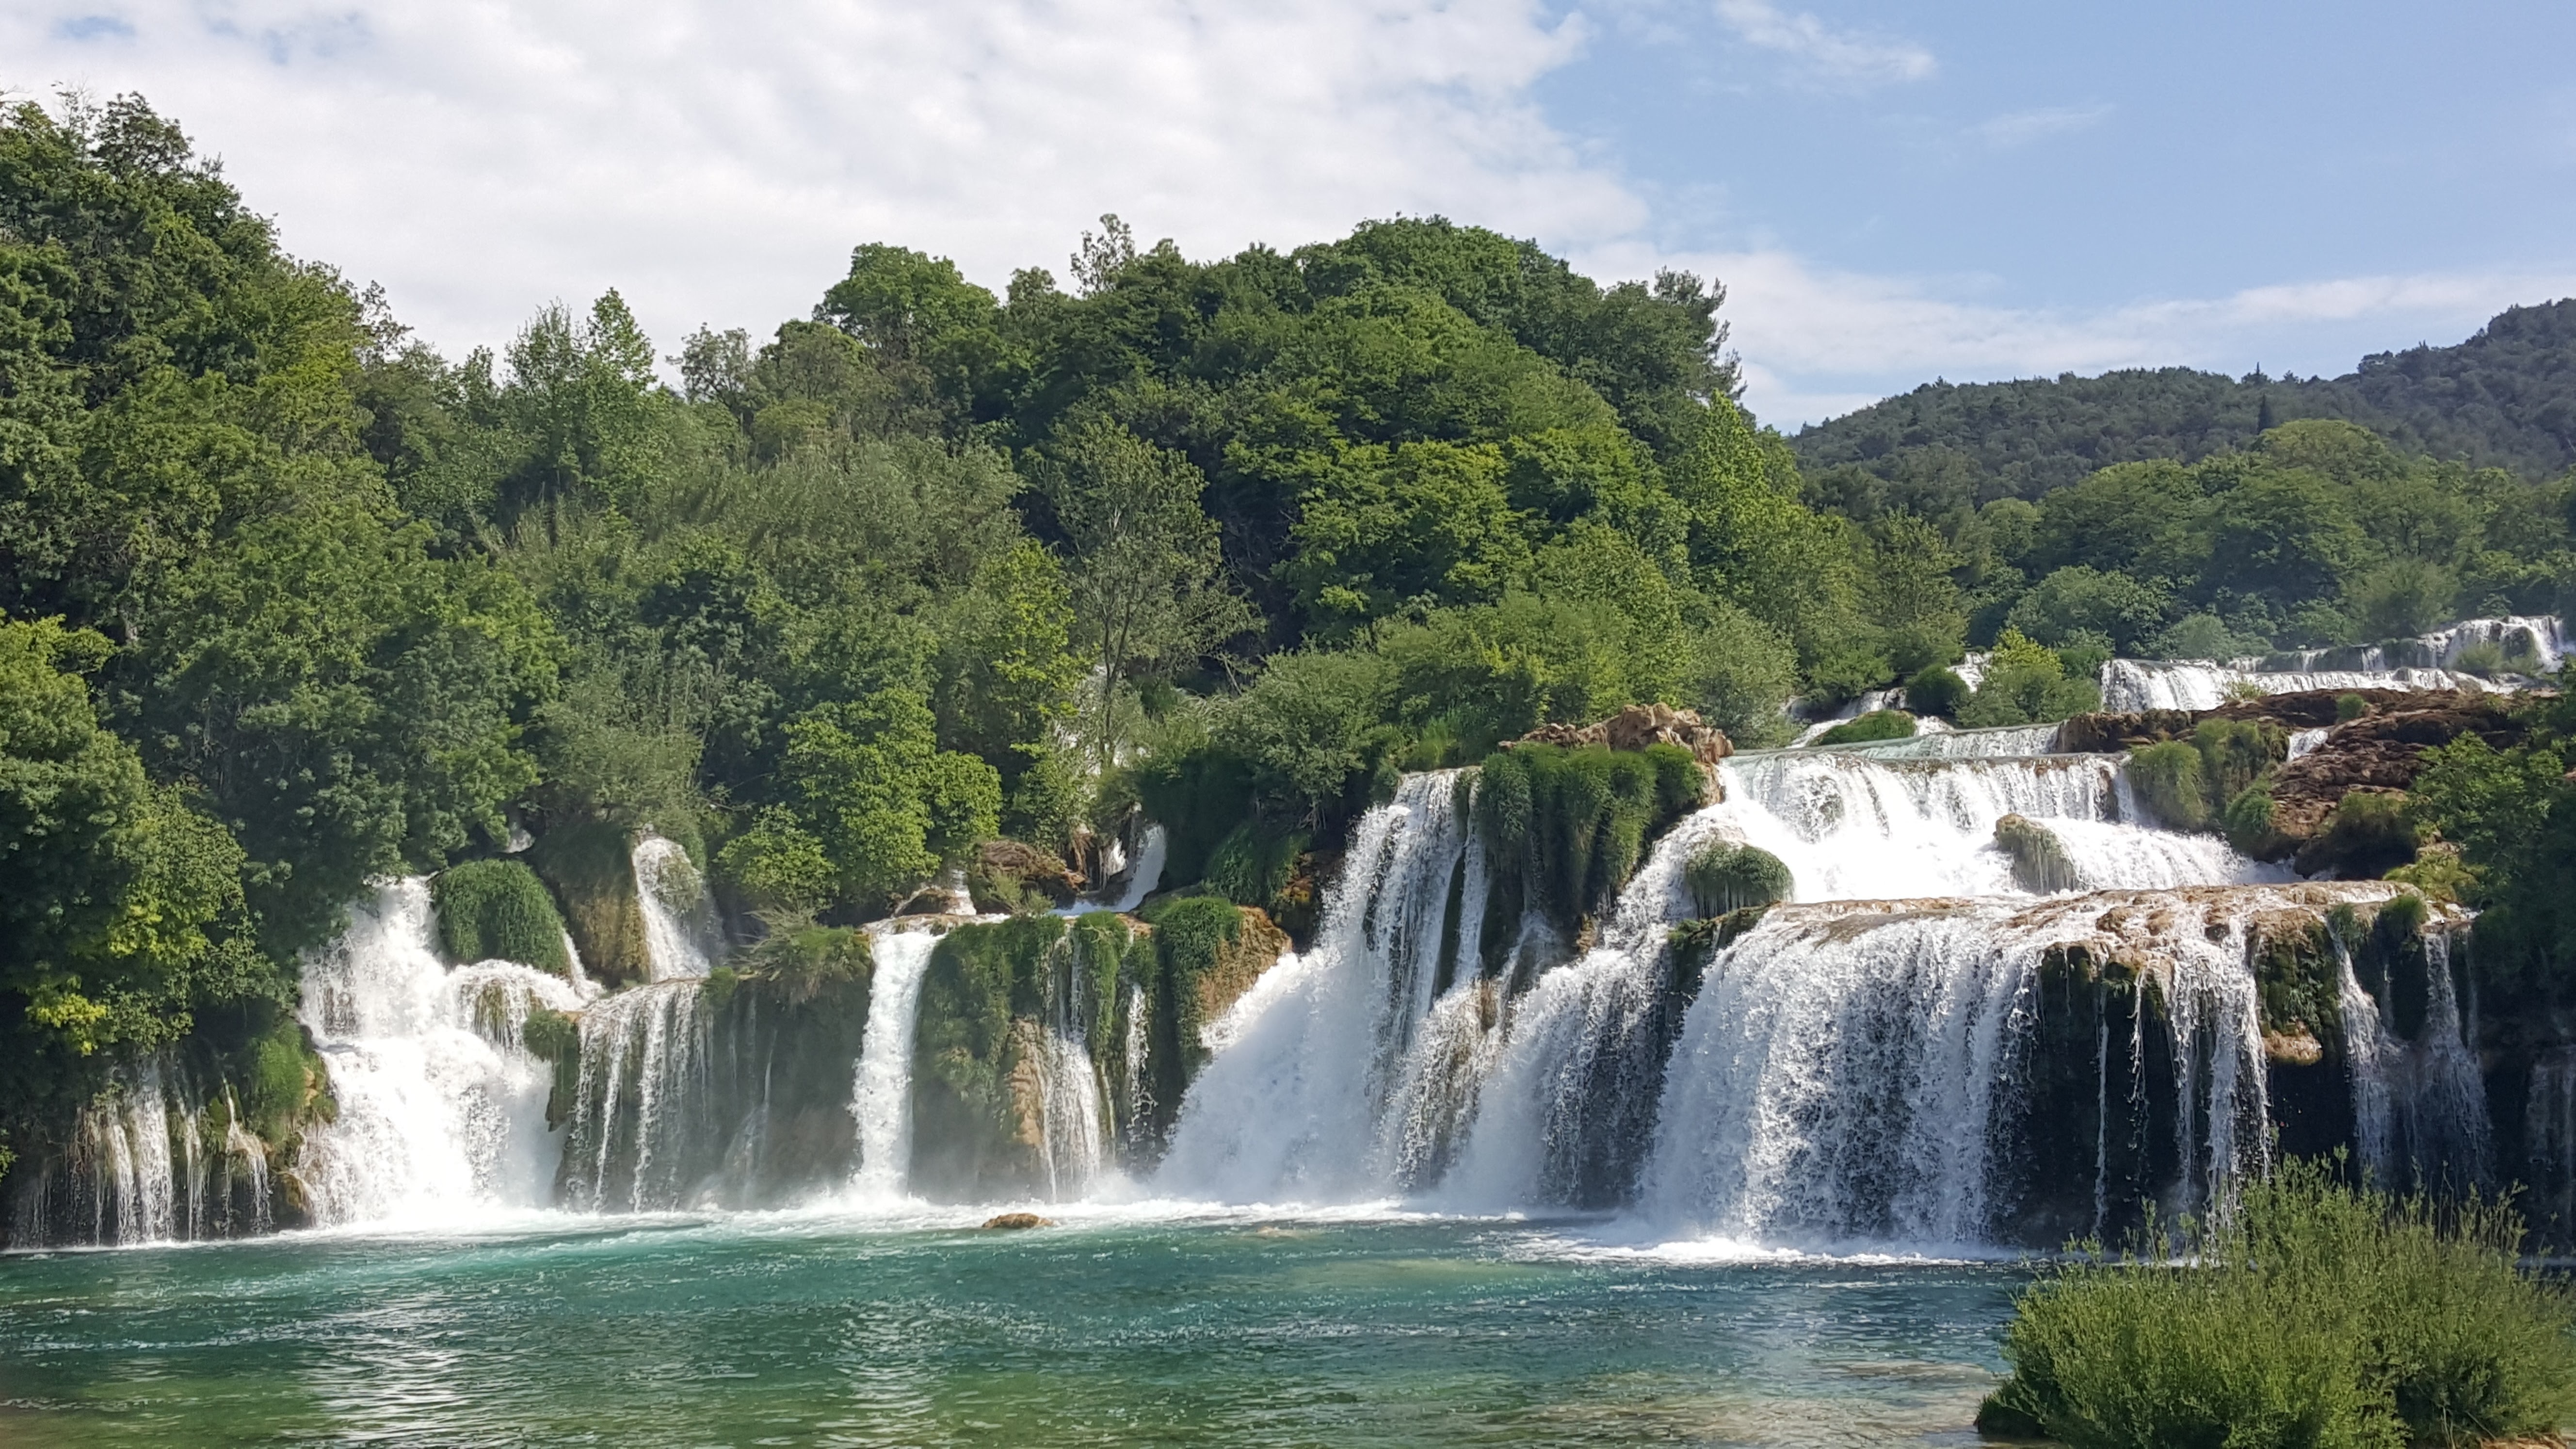
water, waterfall, park, national park, body of water, wasserfall, water feature